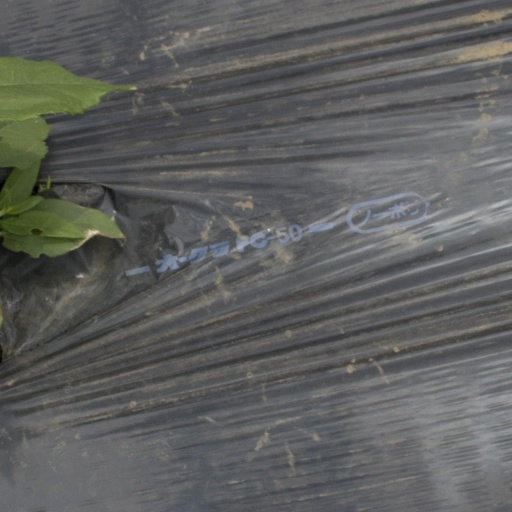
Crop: Jerusalem artichoke